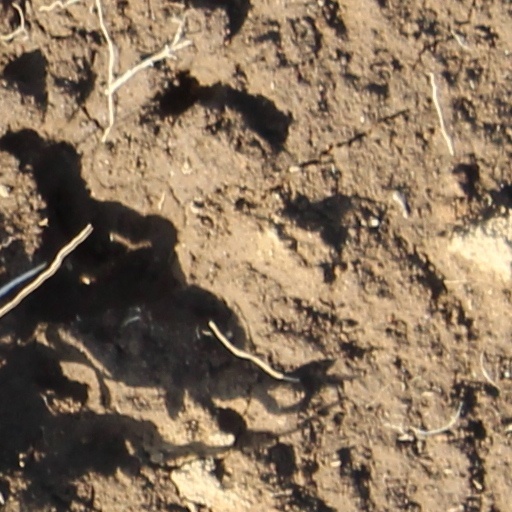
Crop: wheat